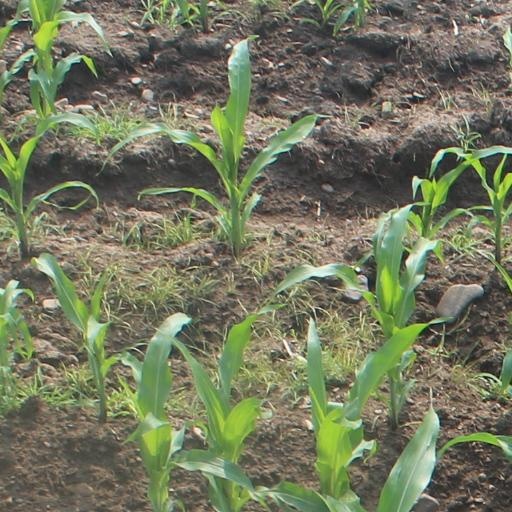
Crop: maize; corn